Marc Valiente

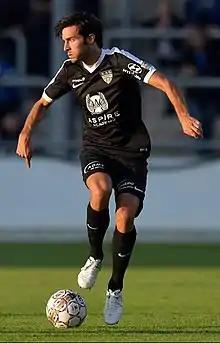
Valiente with Eupen in 2017

Marc Valiente Hernández (born 29 March 1987) is a Spanish former professional footballer who played as a centre-back.